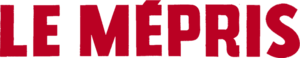
Jeg elskede dig i går
Jeg elskede dig i går er en fransk-italiensk film fra 1963 instrueret af Jean-Luc Godard med Brigitte Bardot og Michel Piccoli i hovedrollerne. Filmen er baseret på romanen af samme navn af Alberto Moravia.